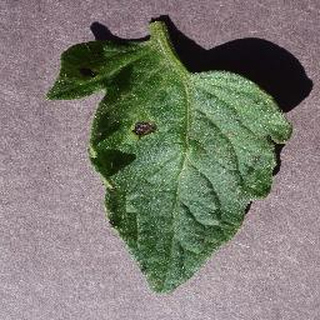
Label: tomato_early_blight